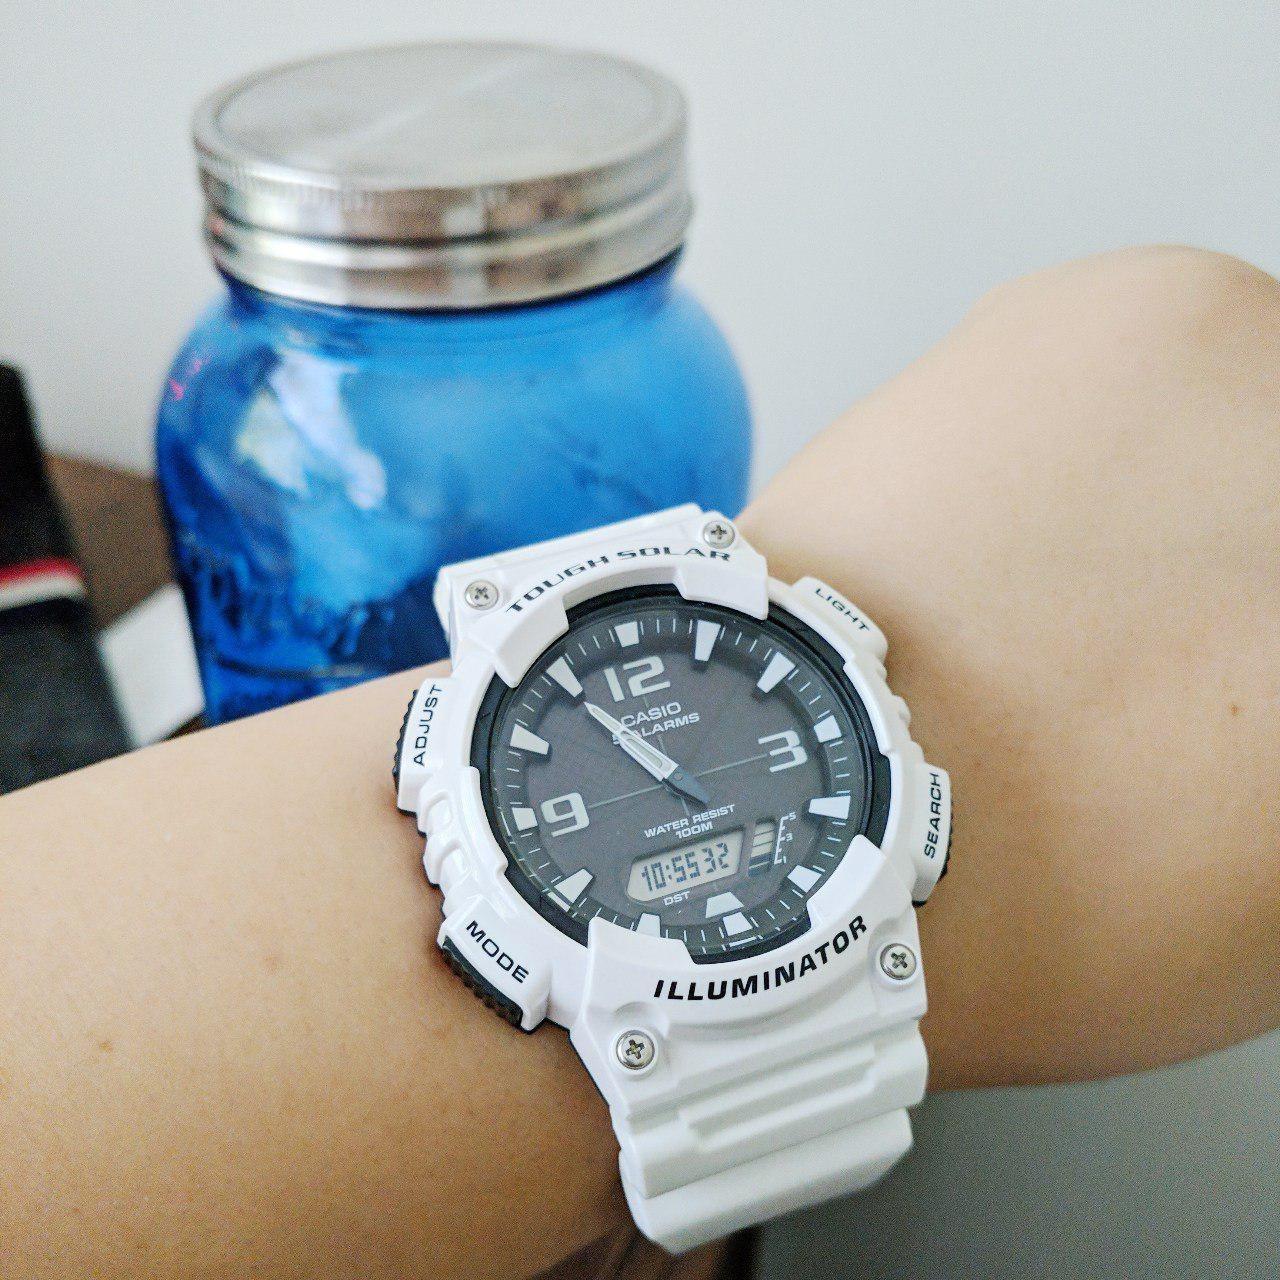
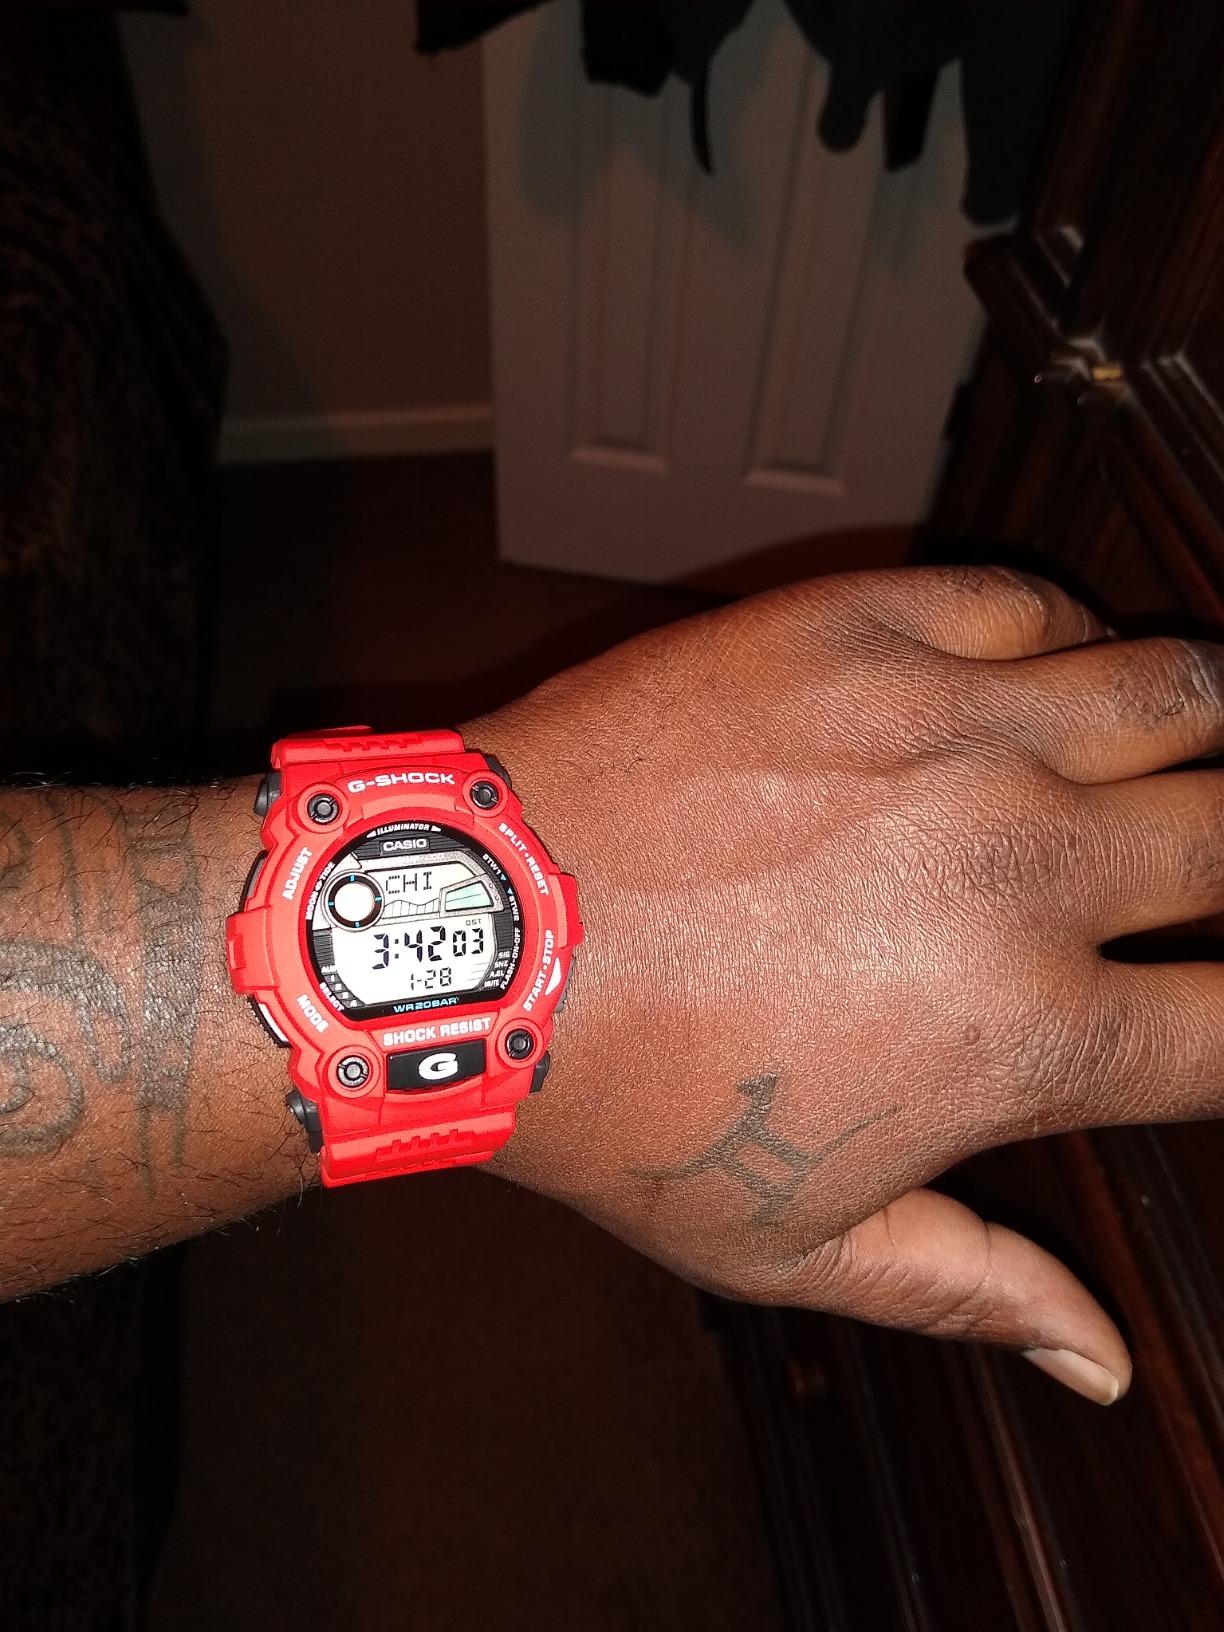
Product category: accessories_watch
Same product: no